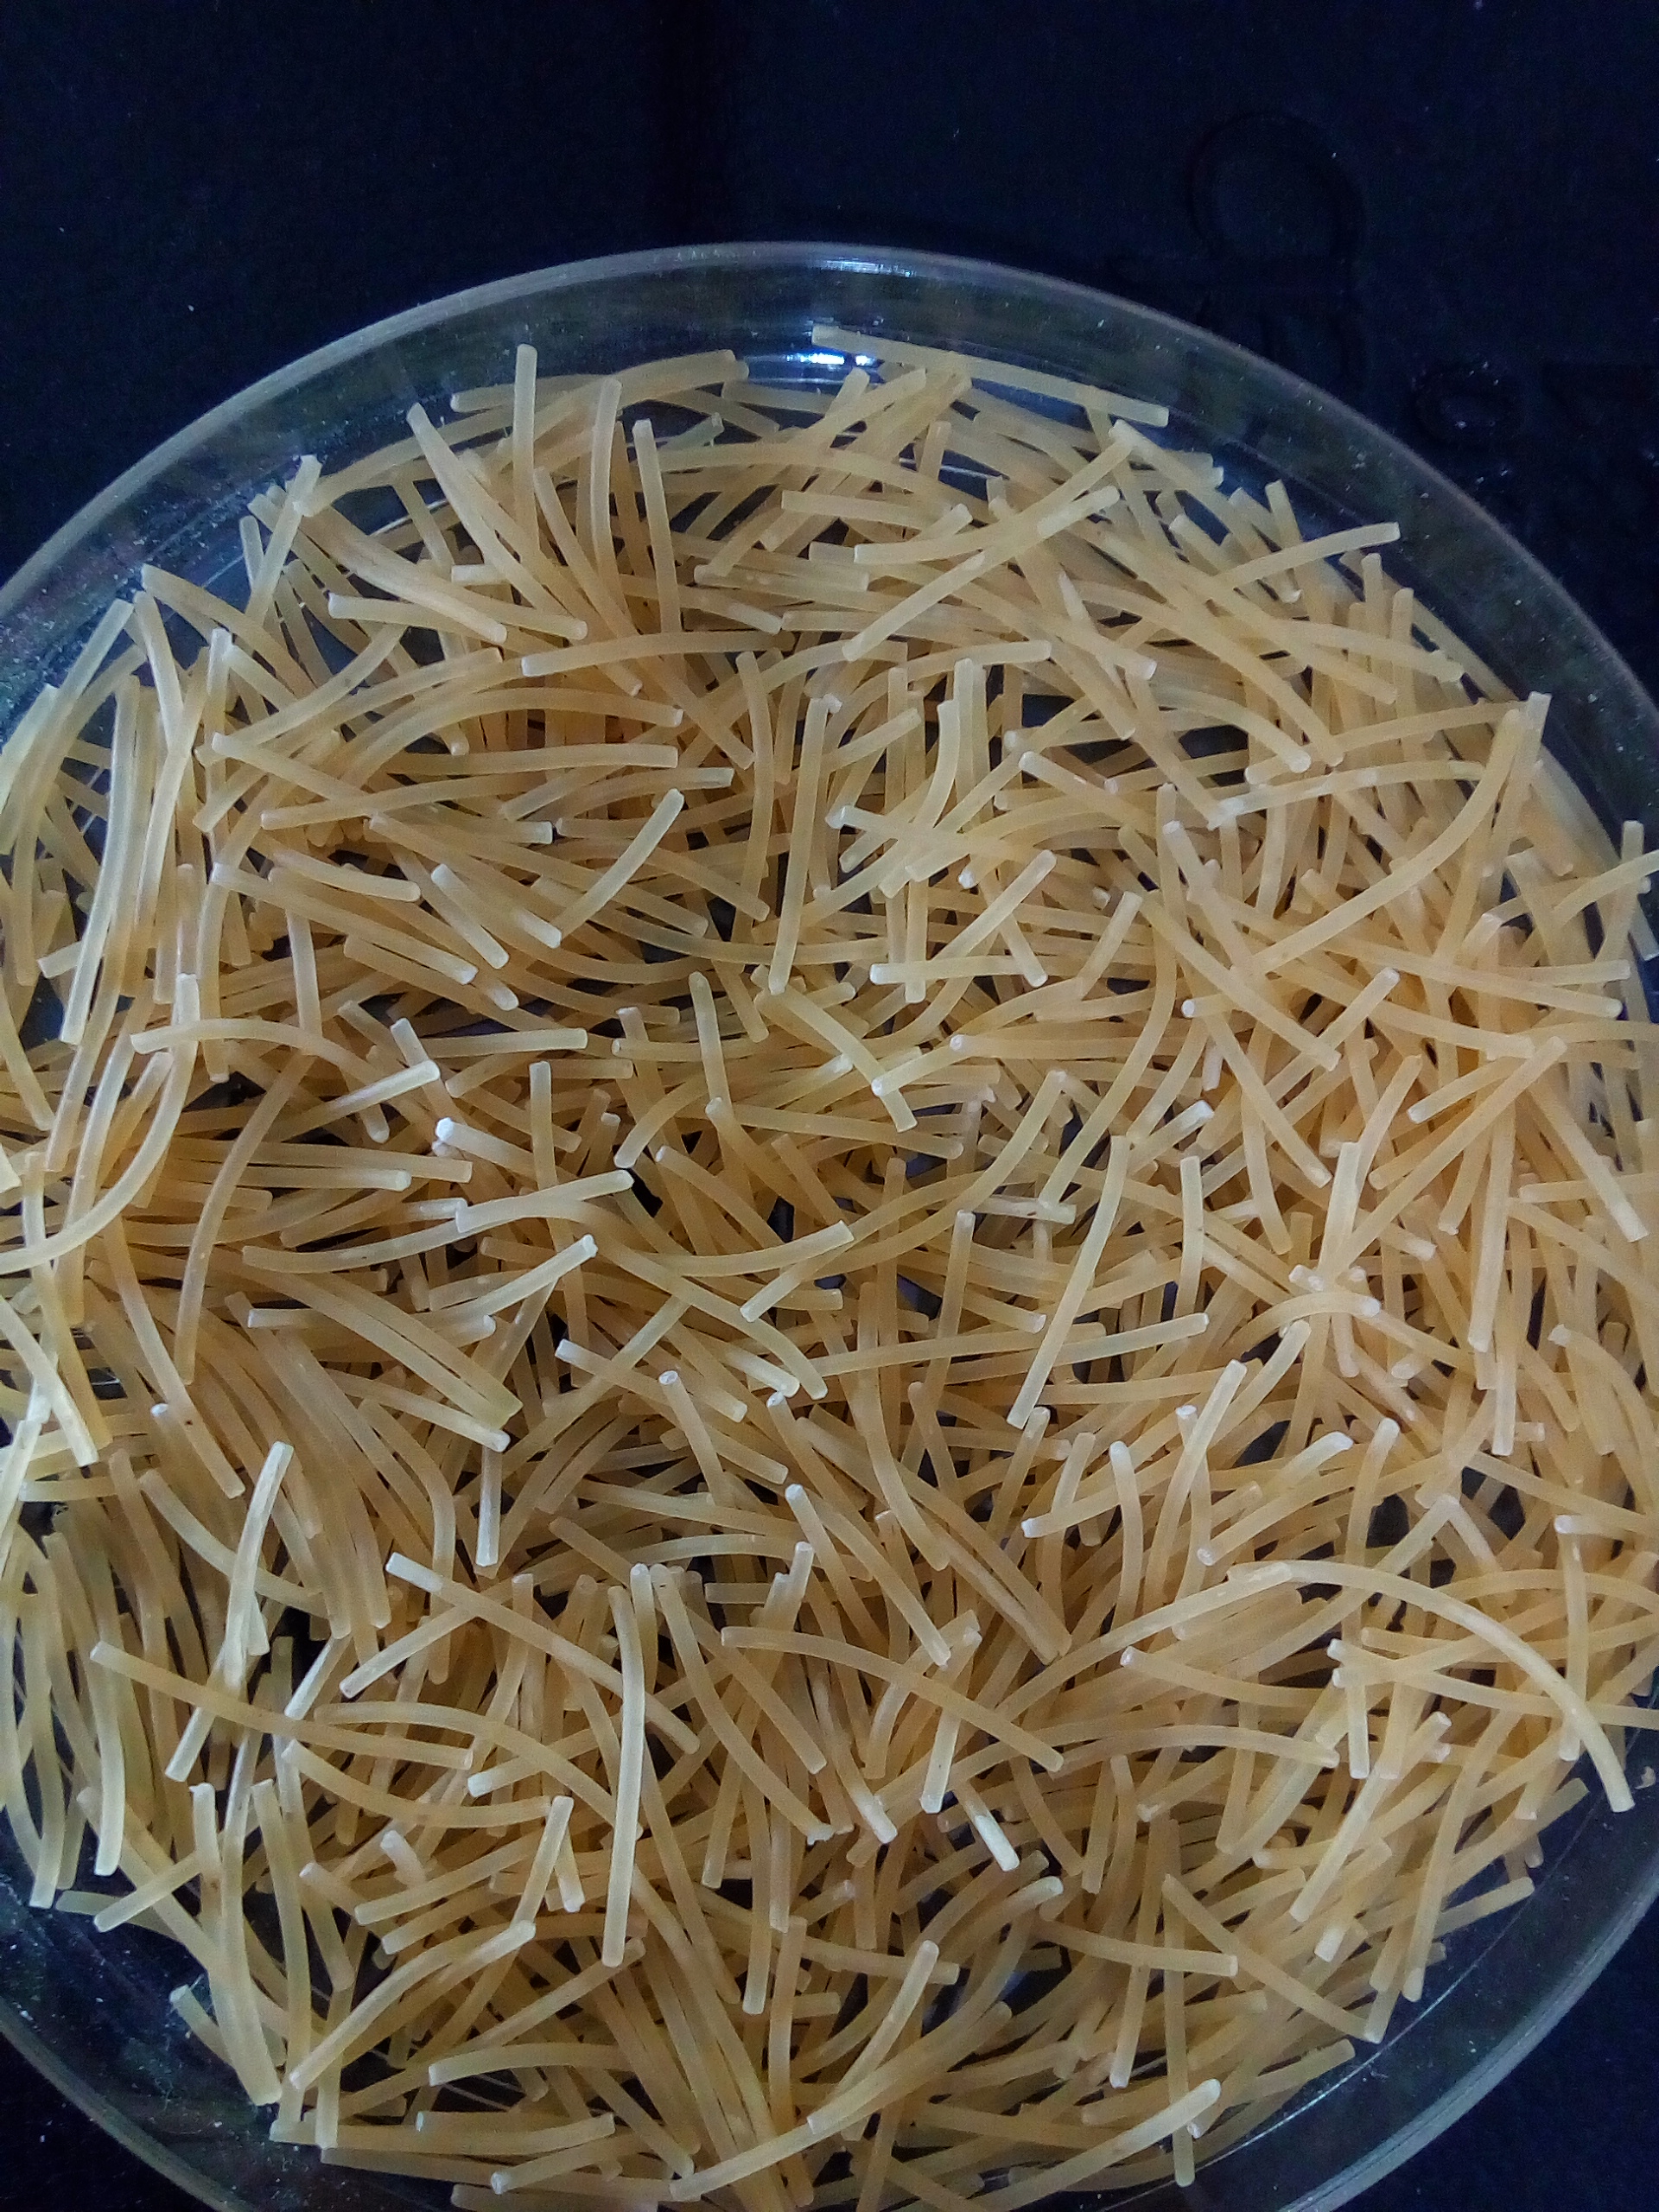
Rice seed variety: Unknown